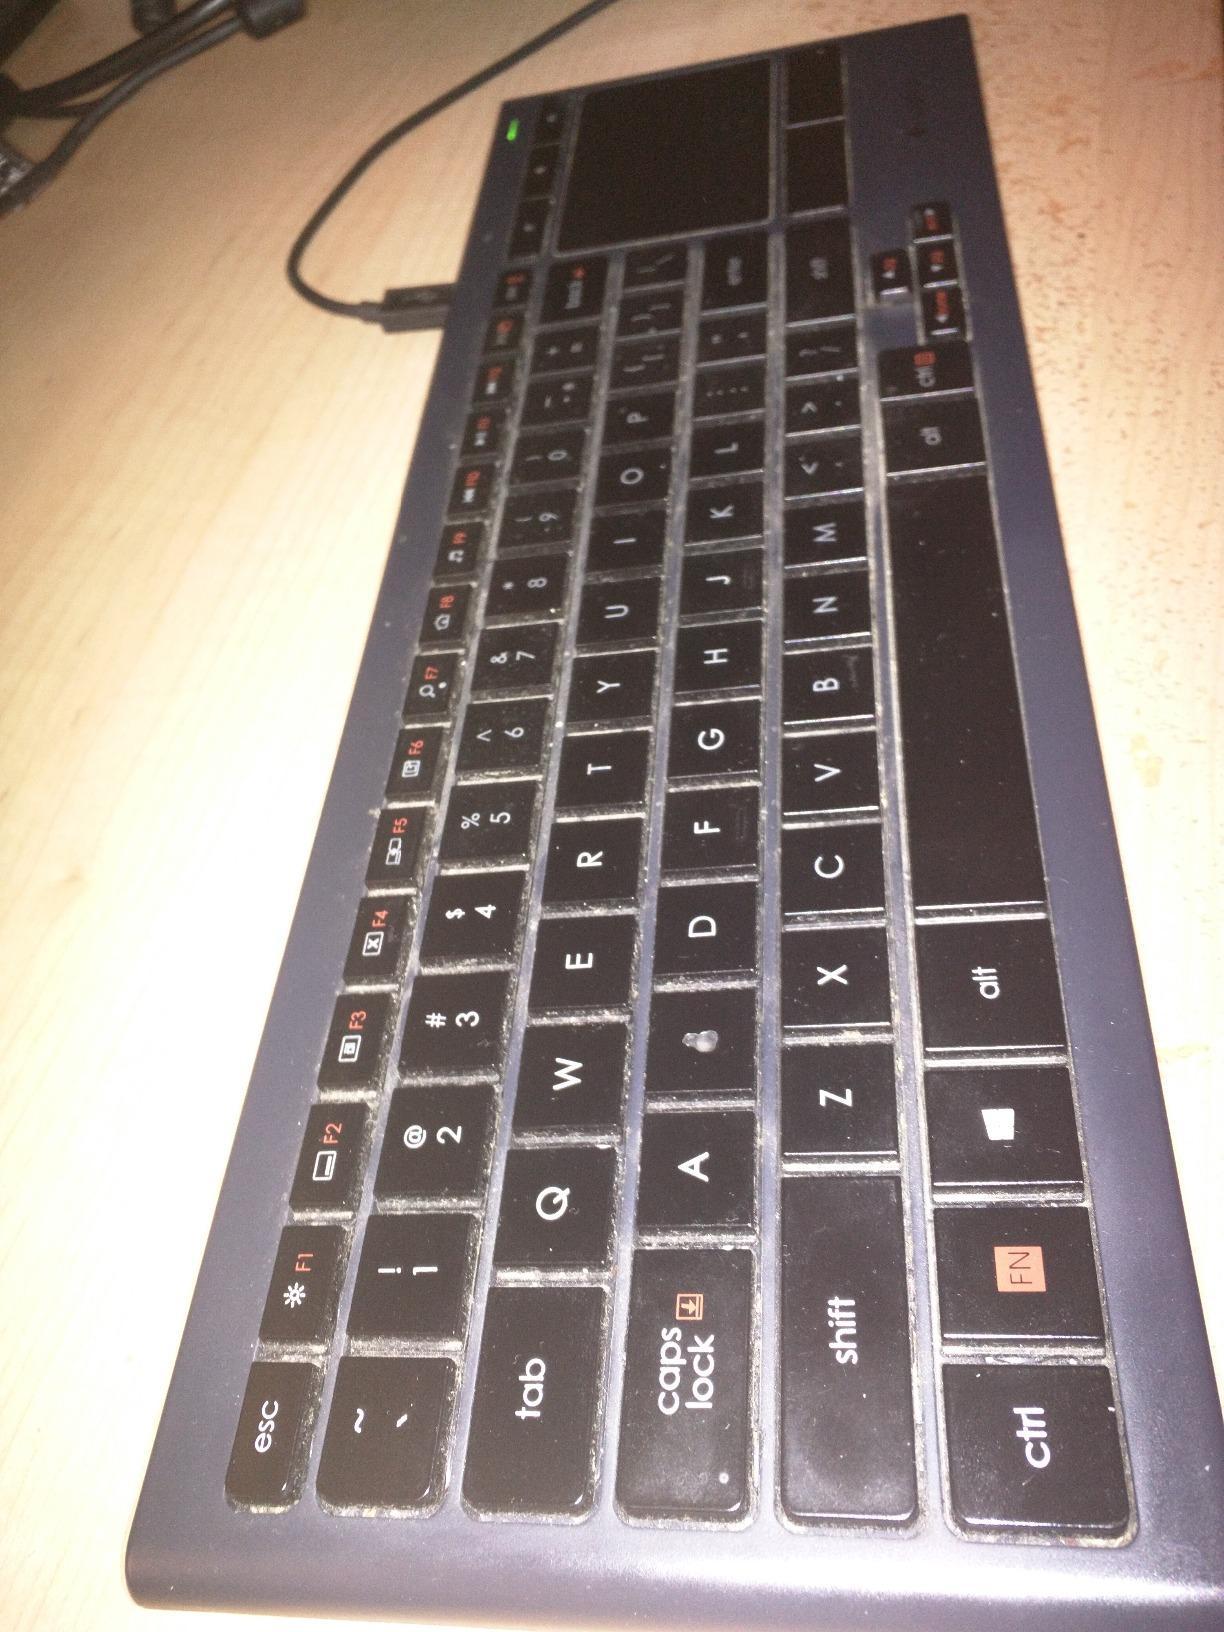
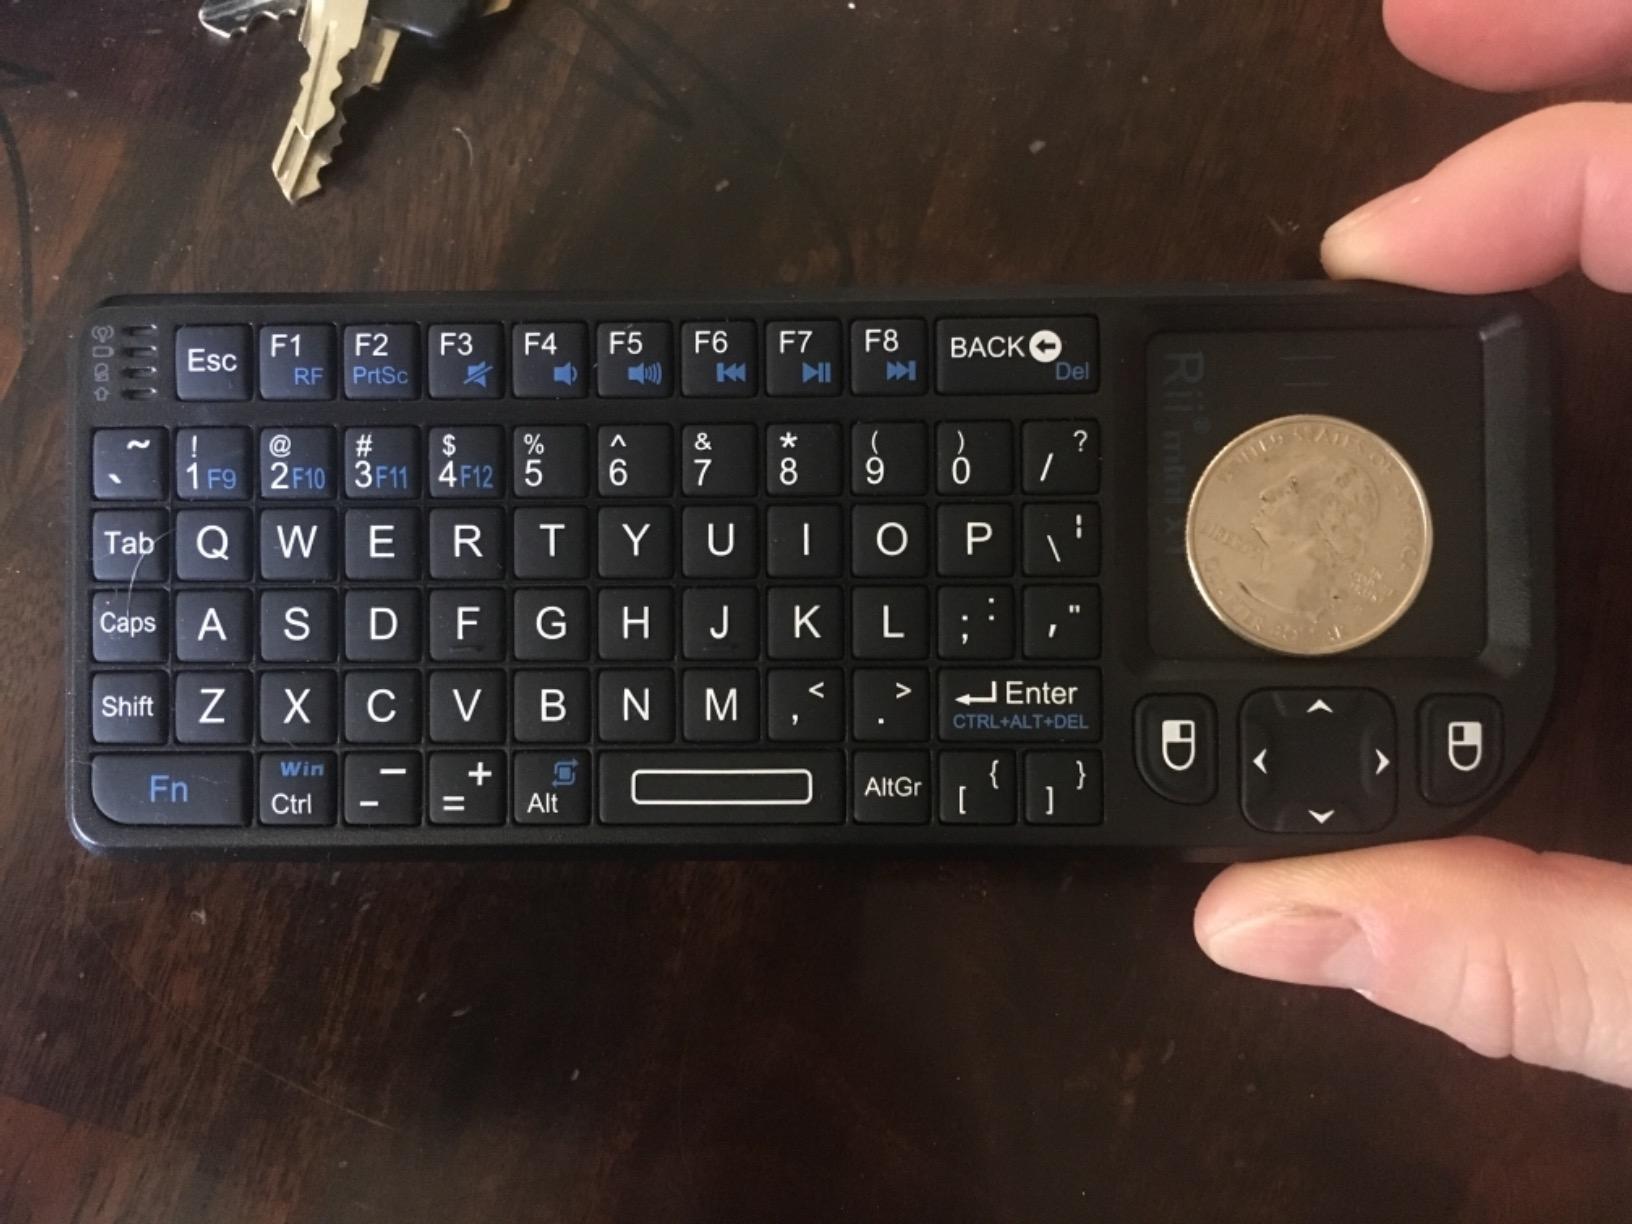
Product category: keyboard
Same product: no